Paolo Genovese

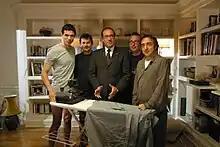
Gianni Profita, Alessandro Gassmann, Silvio Orlando, Genovese and Luca Miniero

Born in Rome, after graduating in Economics and Business Genovese started his career at McCann Erickson, directing over one hundred commercials and winning several awards. In 1998 he started collaborating with Luca Miniero co-writing and co-directing the short film "La scoperta di Walter"; the duo made their feature film debut in 2002, with the critically acclaimed comedy film "A Neapolitan Spell".